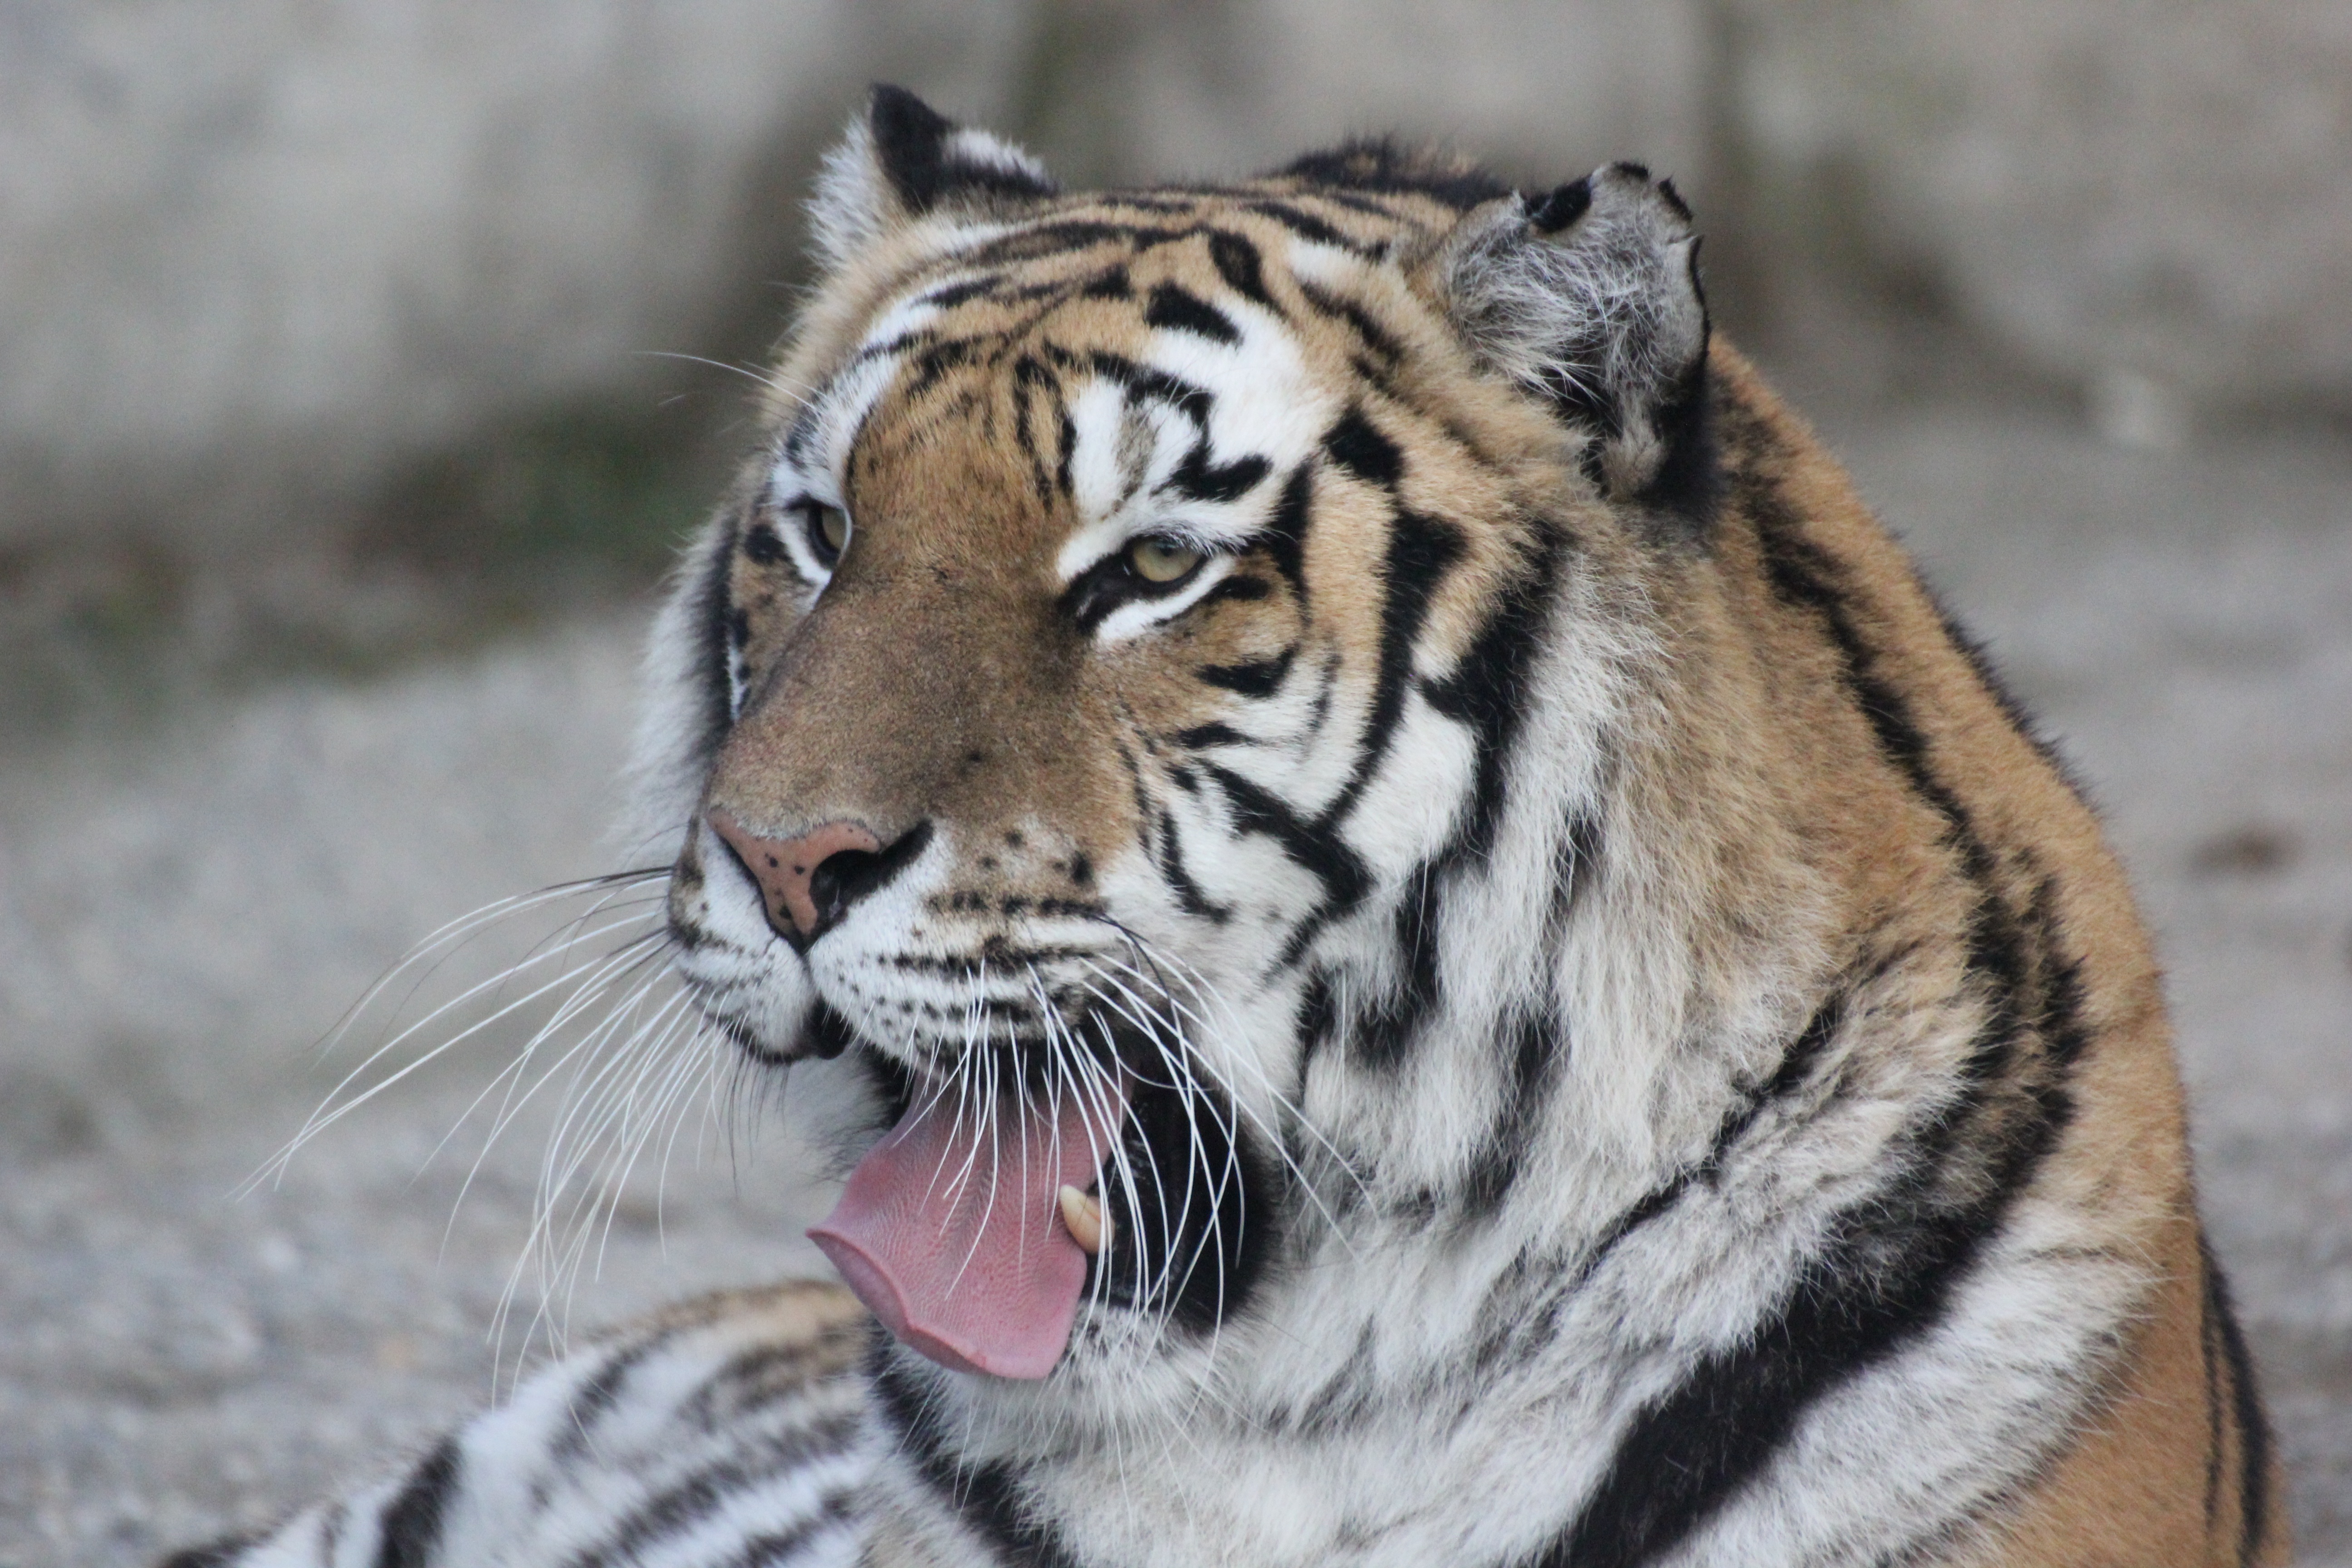
animal, wildlife, zoo, mammal, rest, fauna, yawn, whiskers, relaxation, tiger, vertebrate, big cats, cat like mammal